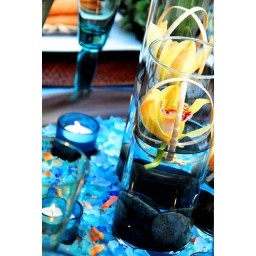
flowers in a cup